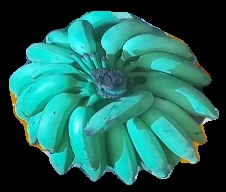
Variety: elakki-bale
Grade: grade2